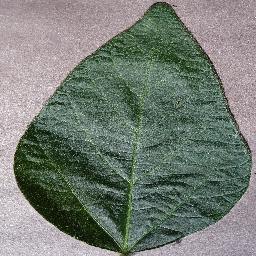
Label: Soybean___healthy